John Cobb (racing driver)

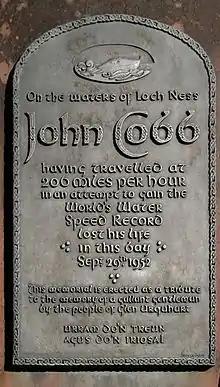
The memorial to John Cobb

John Cobb married Elizabeth Mitchell-Smith in 1947. Elizabeth died from Bright's Disease 14 months later. In 1950 he married Vera Victoria Henderson (1917–2007).